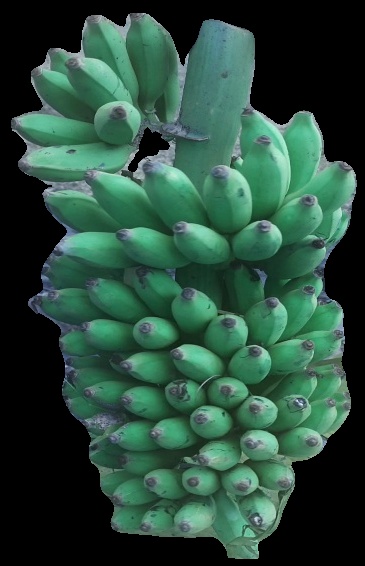
Variety: elakki-bale
Grade: grade2